Moondyne Joe

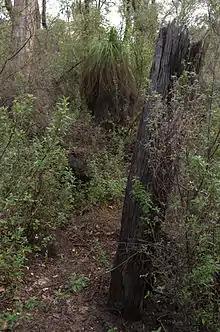
Remnants of a fence and well, built by Moondyne Joe

Some say he was born in Cornwall but an online ANU source quotes him as being born in Wales, around 1826-27, and raised as a Protestant. He was baptised in the Parish Church at Wendron, married at Johnston Memorial Congregational church at Fremantle, and buried in the Anglican section of Fremantle Cemetery. Despite claims that he was Roman Catholic, there is no evidence for this and would be incredibly unusual in Cornwall. He was the third of three children of blacksmith Thomas Johns (1799–1833) and his wife Mary Bolitho (1804–1860). Joe was a tall man with black hair and hazel-coloured eyes, and it is likely that he contracted smallpox in his youth as, later, records describe him as "pockmarked". His father died some time in 1833, and Johns and his brother took work as copper miners. In 1841 the family was living at Porkellis, Cornwall, but by 1848 Johns had migrated to Wales, taking work as an iron ore miner, probably at the Clydach Iron Works.